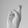
ASL letter: R